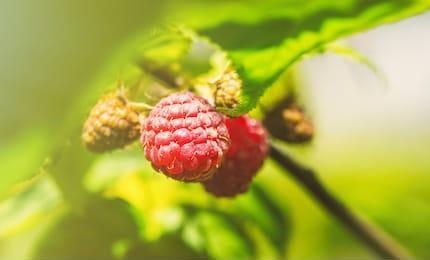
Label: raspberry